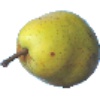
Label: Pear Monster 1